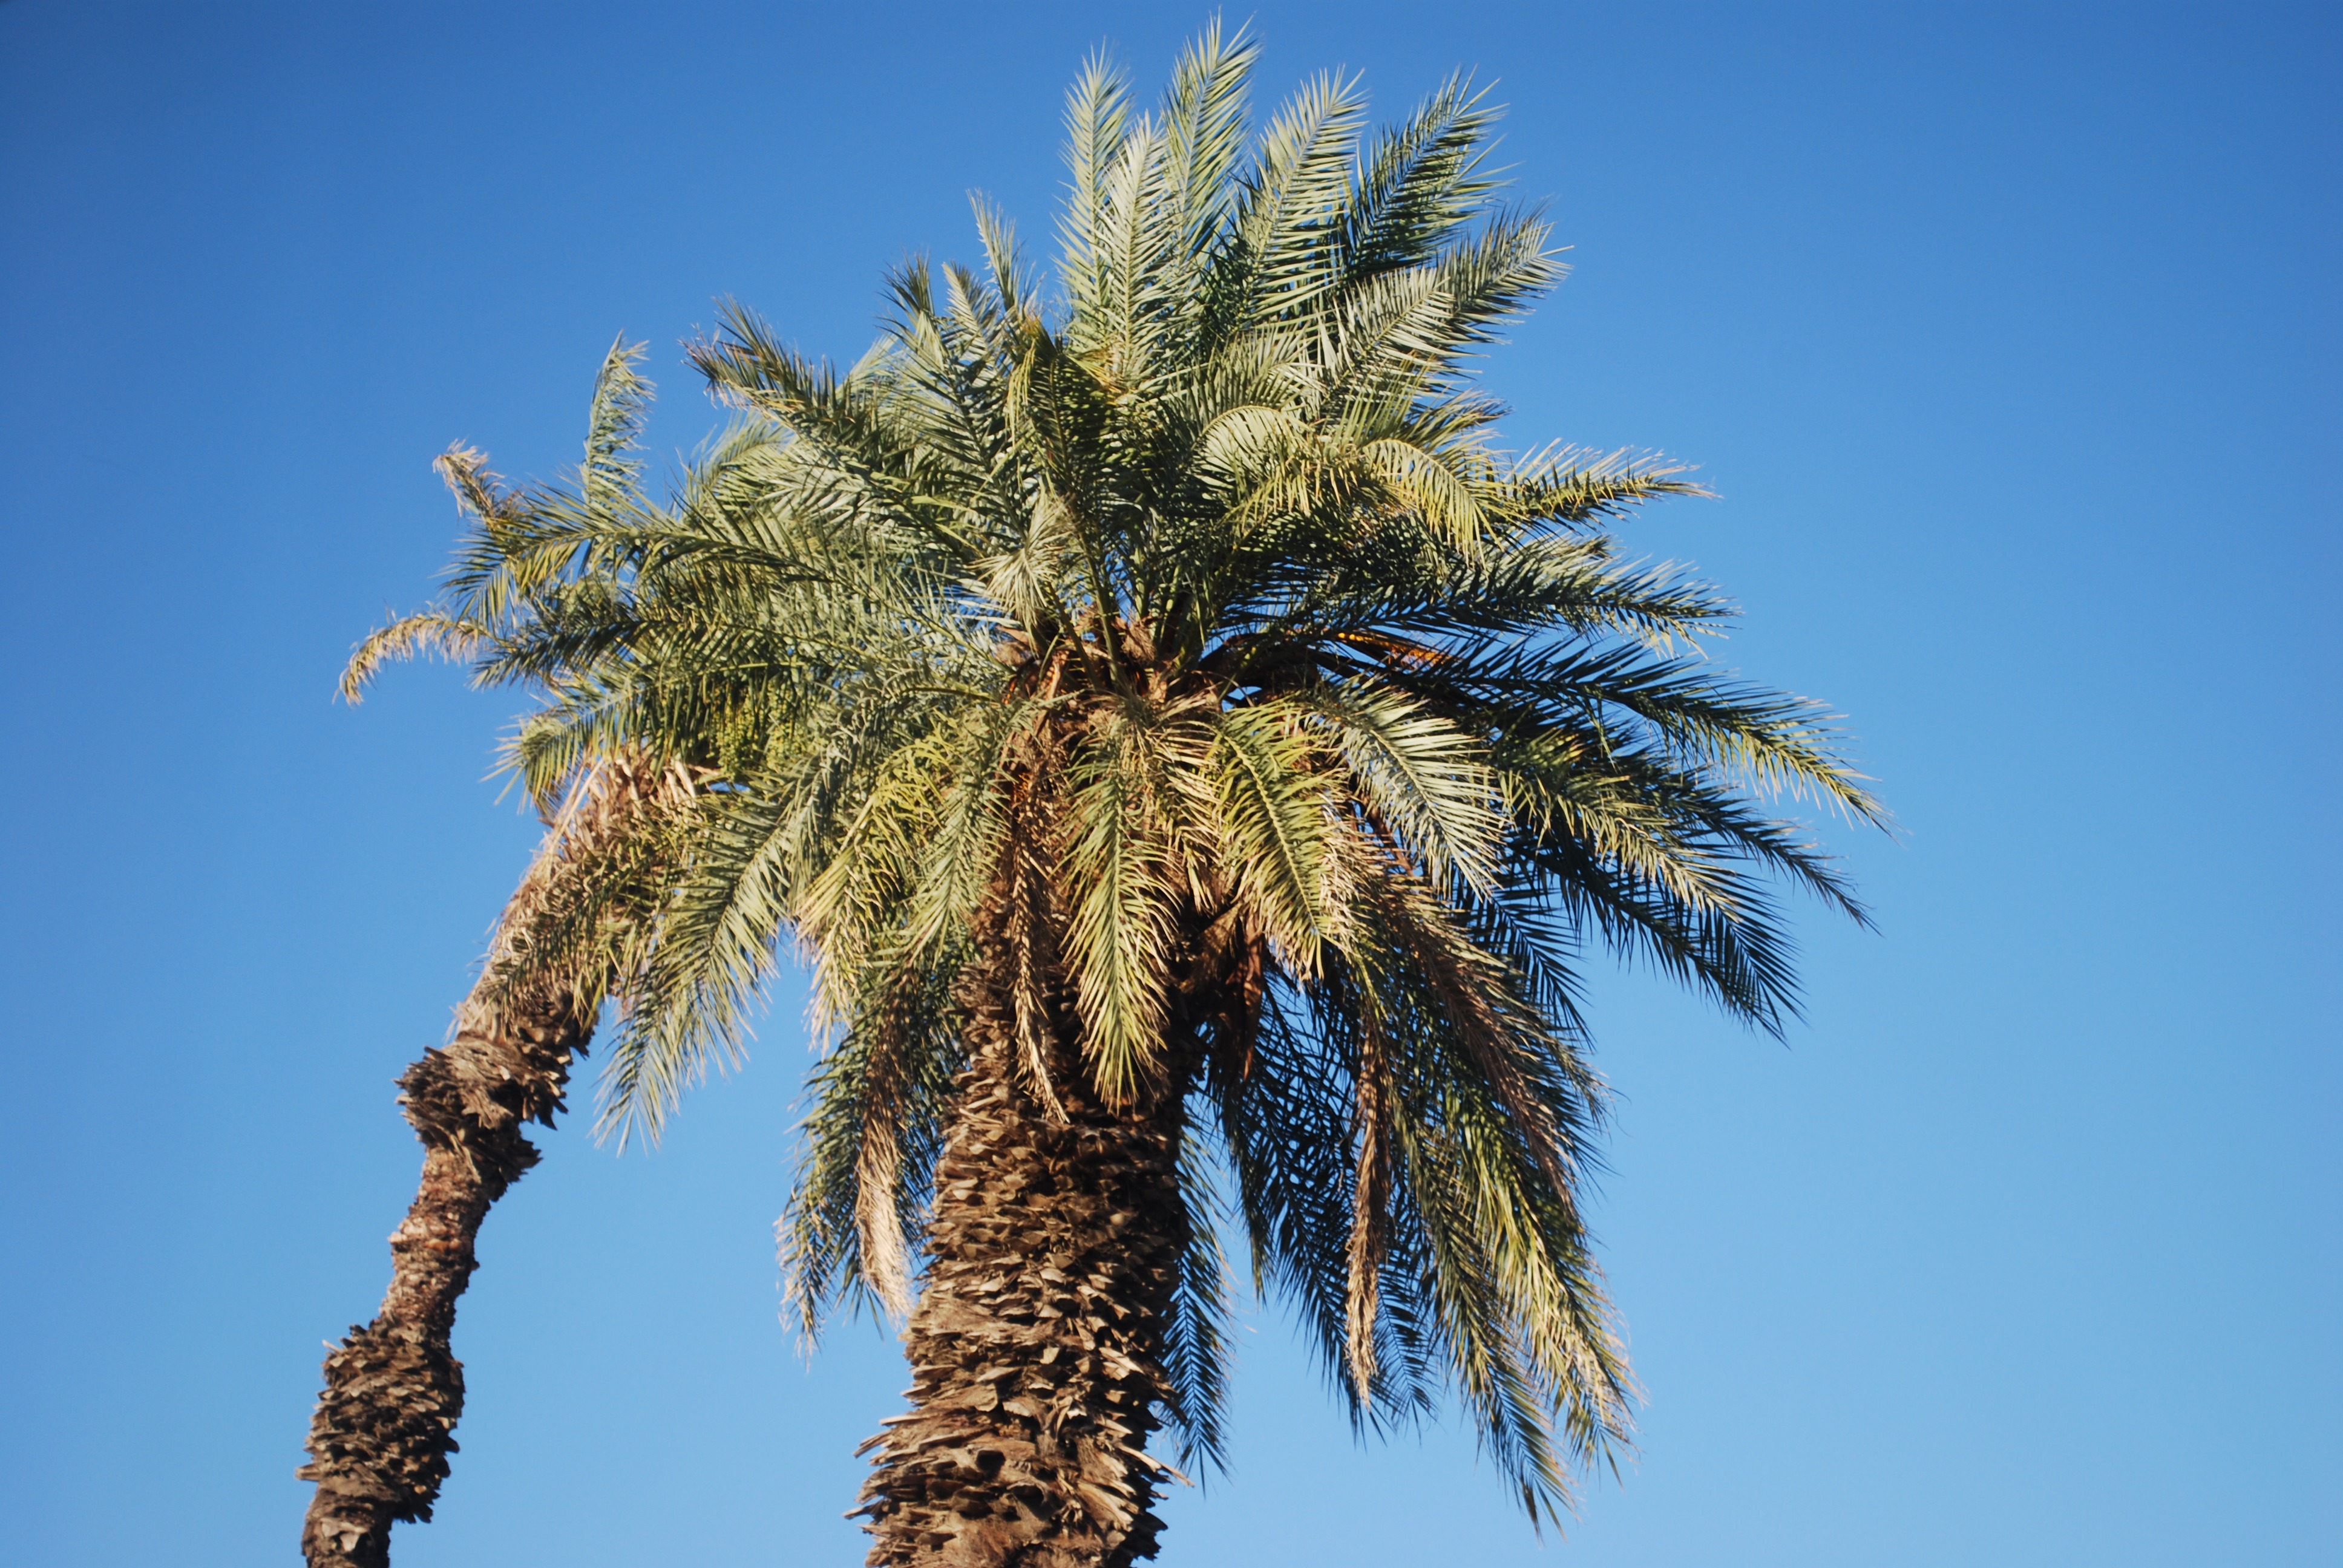
tree, nature, branch, plant, sky, palm tree, leaf, desert, food, palm, produce, botany, flora, flowering plant, date palm, grass family, plant stem, woody plant, land plant, arecales, palm family, borassus flabellifer